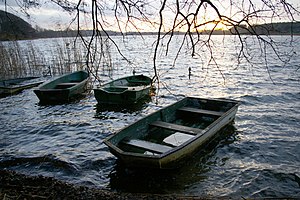
Langwedel (Holstein)
Pohlsee i den nordlige del af kommunen
Langwedel er en kommune og en by i det nordlige Tyskland, beliggende i Amt Nortorfer Land i den sydøstlige del af Kreis Rendsborg-Egernførde. Kreis Rendsborg-Egernførde ligger i den centrale del af delstaten Slesvig-Holsten.